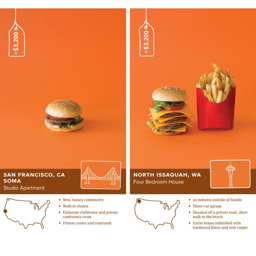
industry vs. the rest told